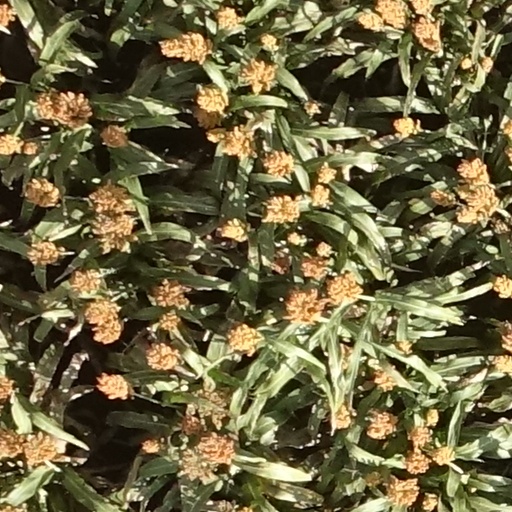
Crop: sorghum